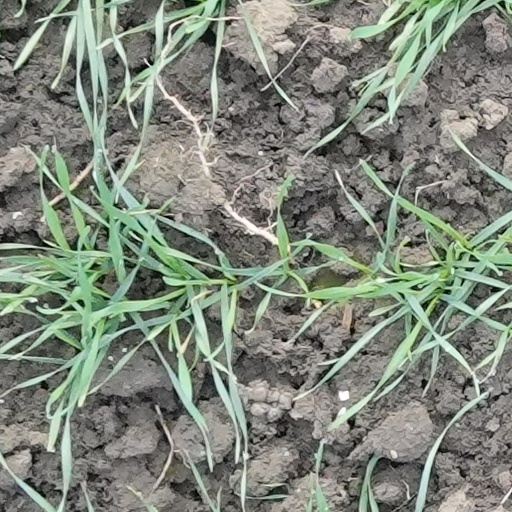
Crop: wheat